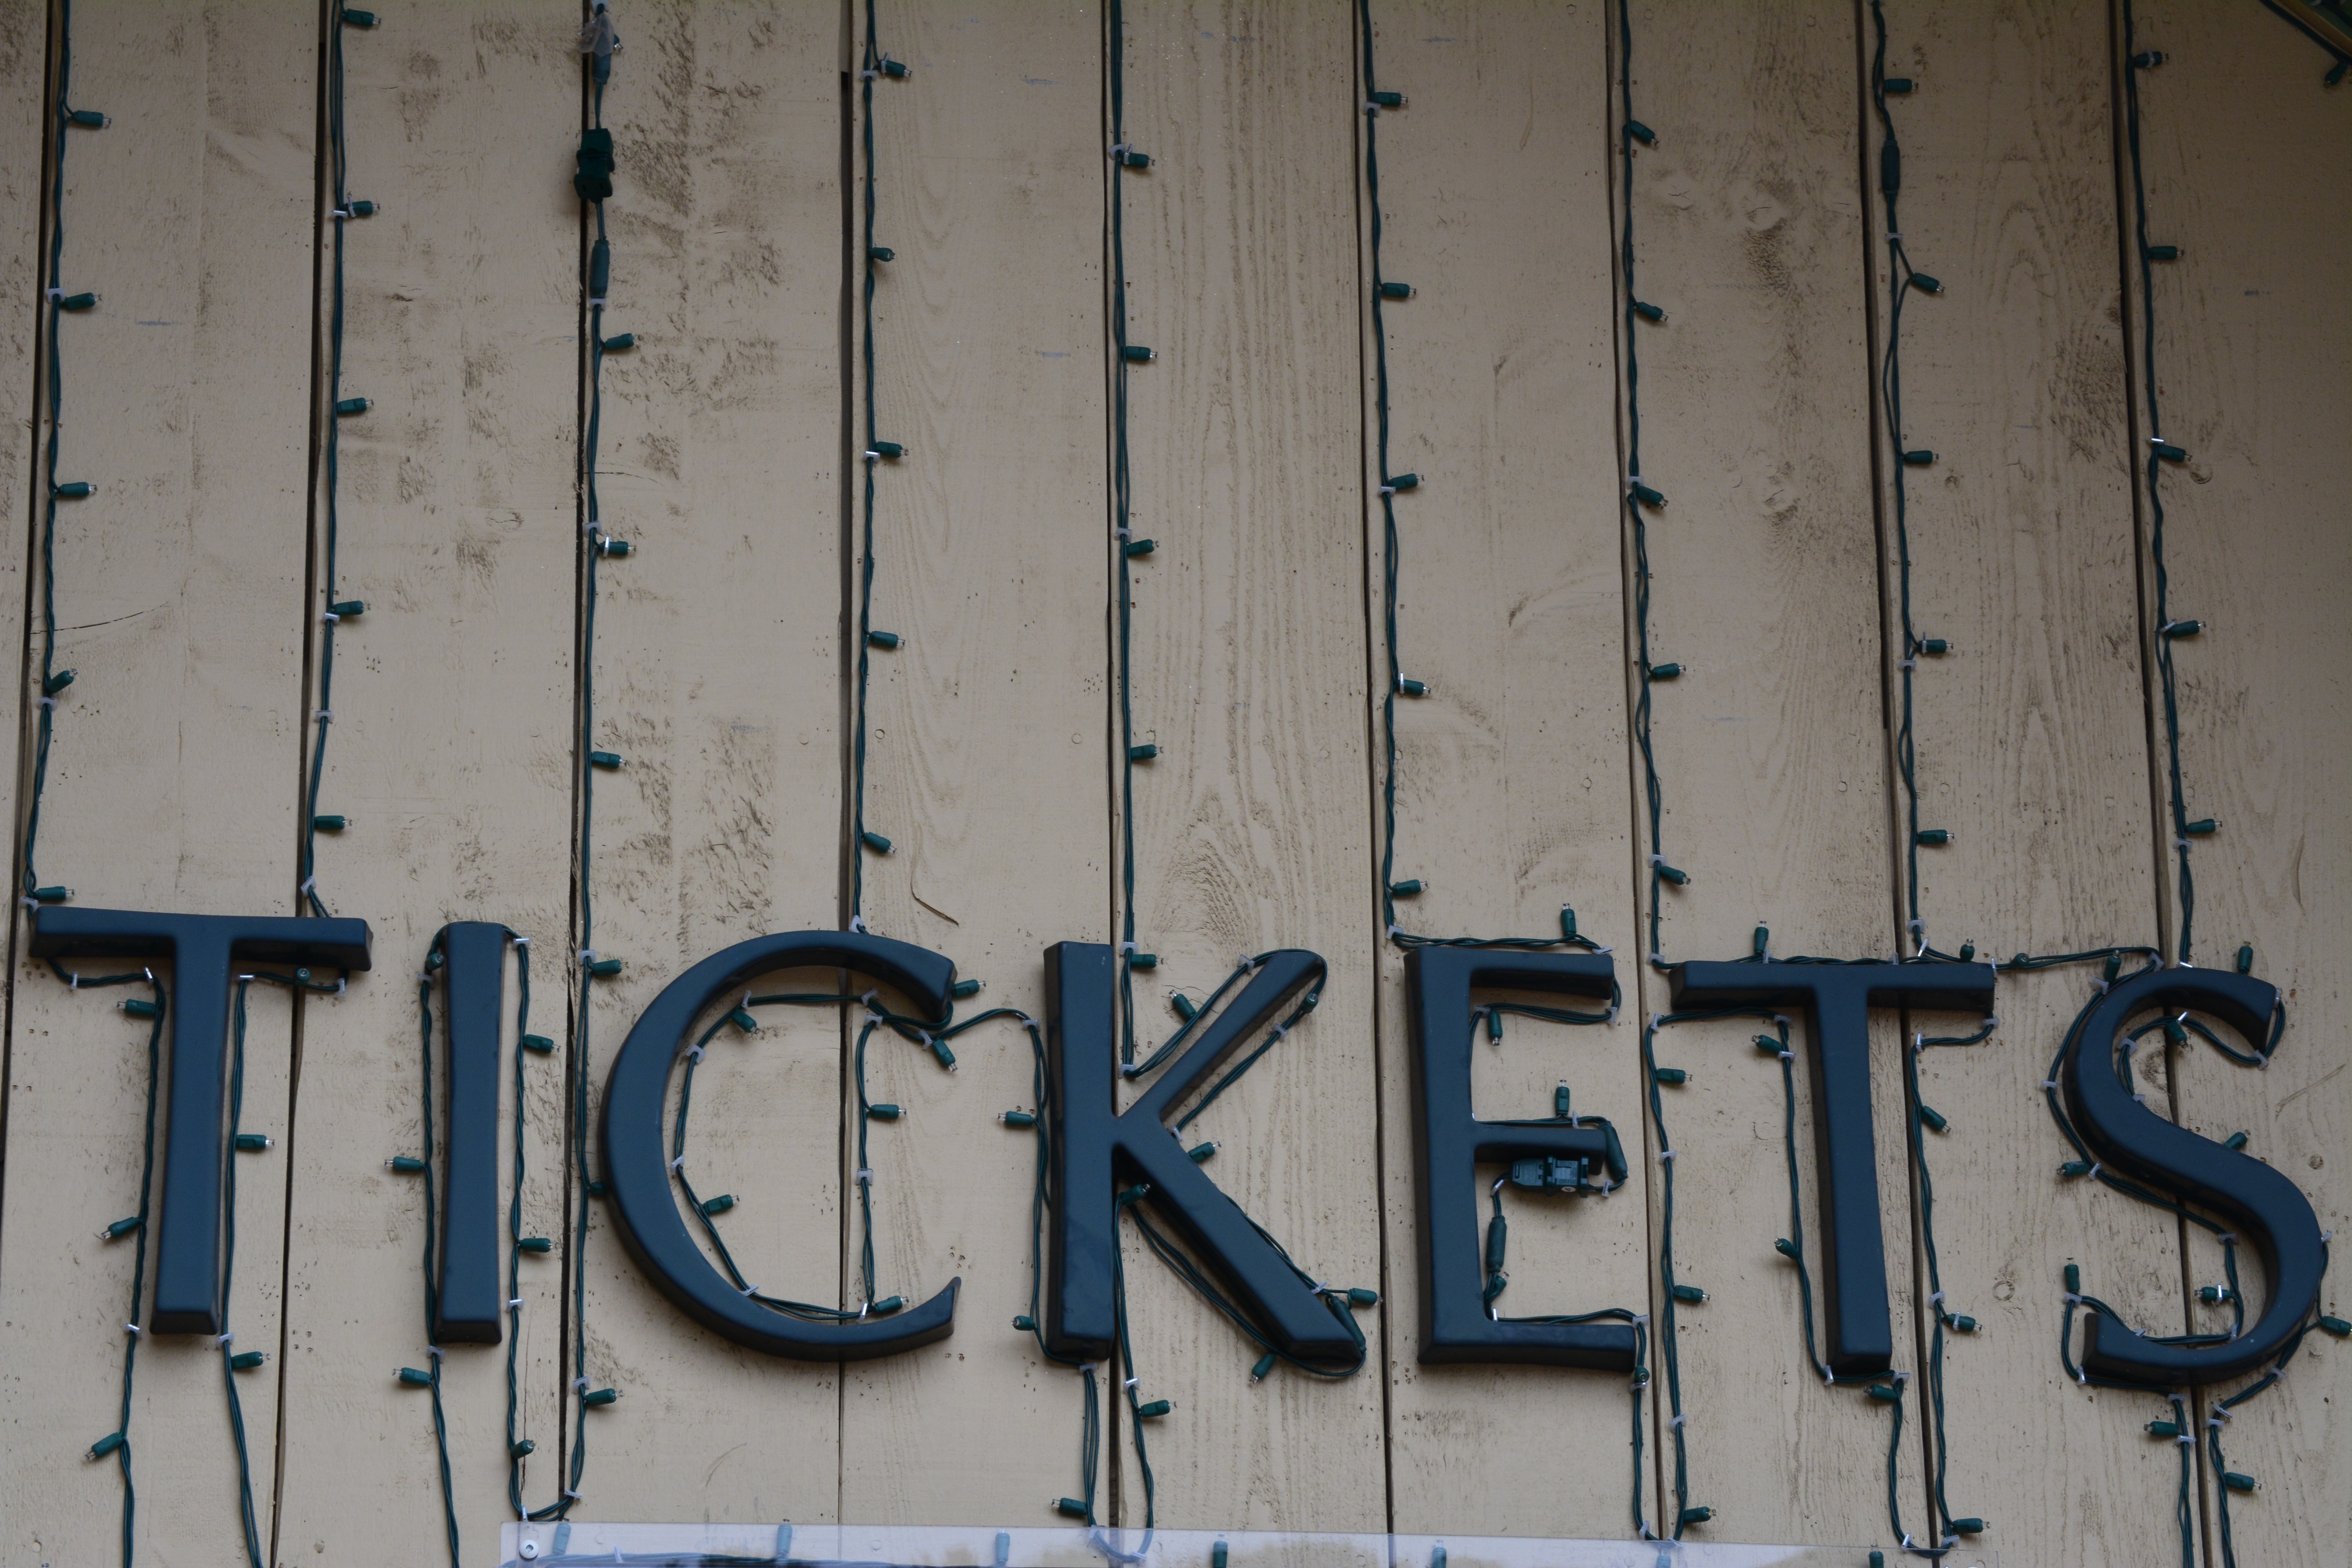
number, wall, tourist, line, mast, entrance, blue, electricity, tourism, trip, lights, wooden, iron, destination, tickets, electrical wiring